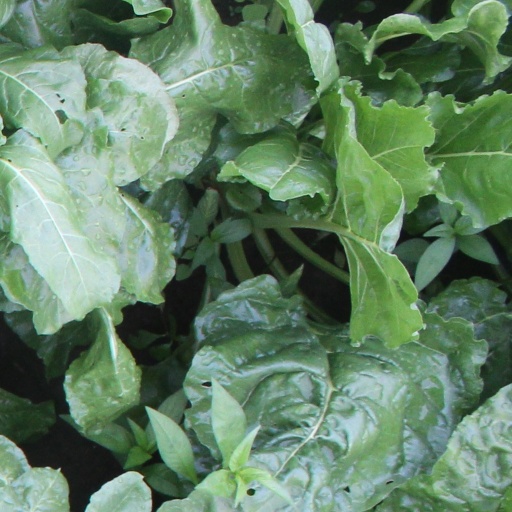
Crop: sugar beet